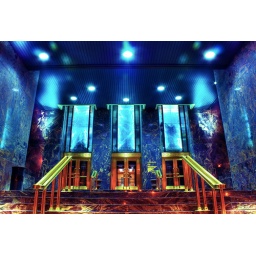
It was the first office building in Des Moines to be completely air-conditioned.